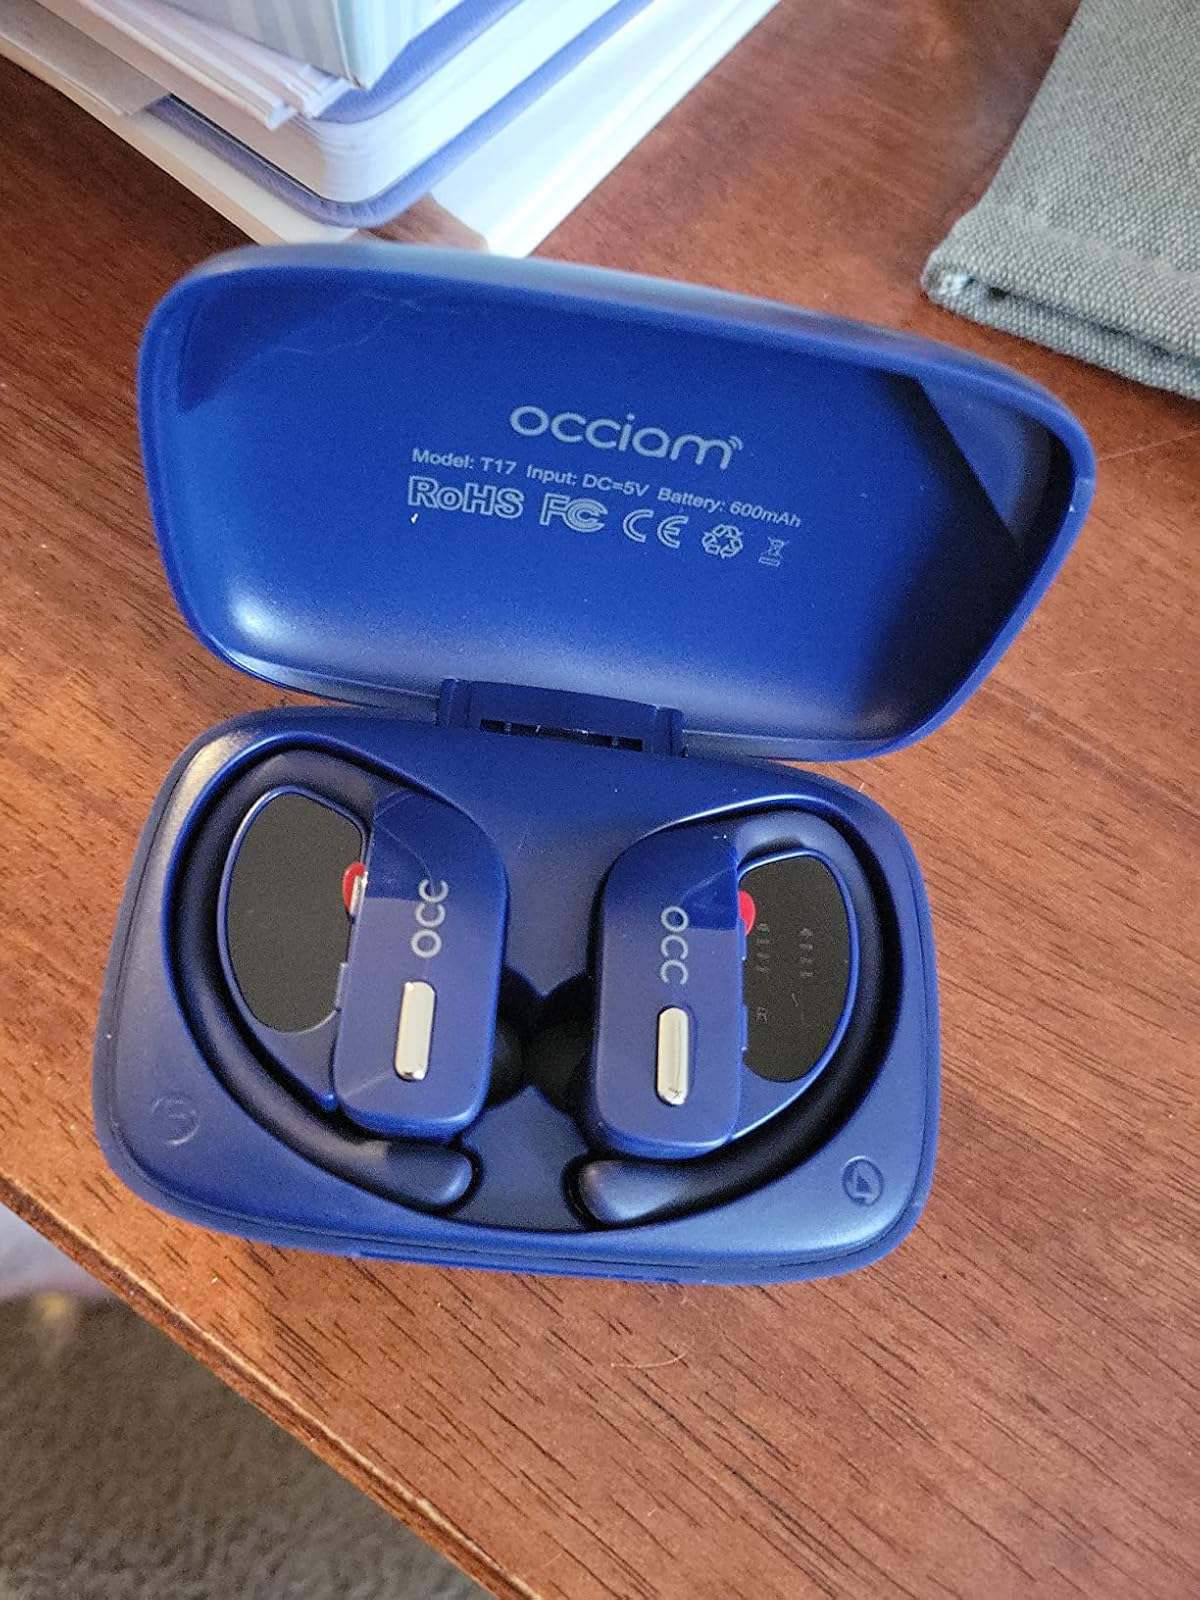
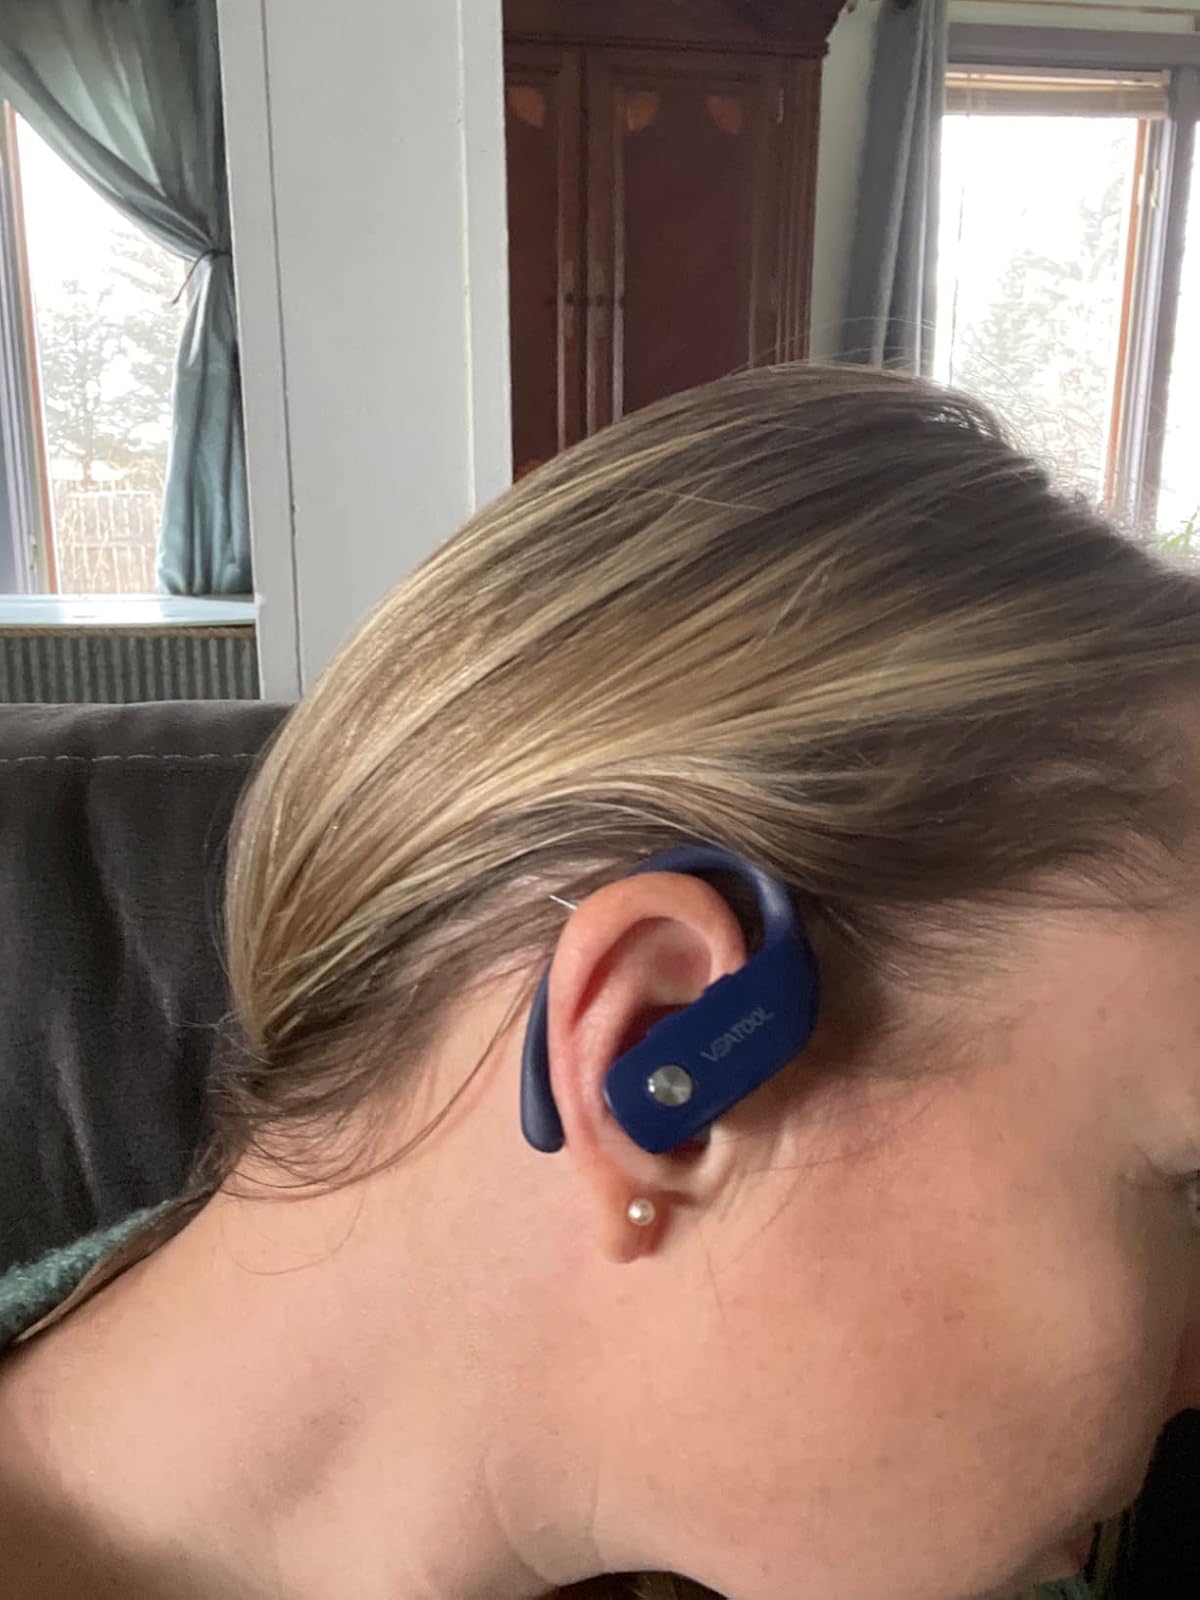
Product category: earbuds
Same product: no